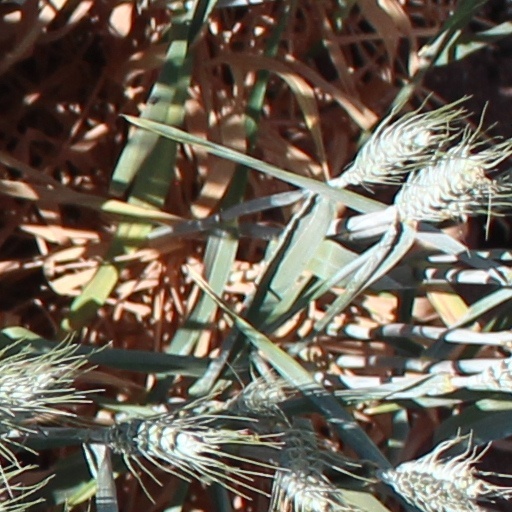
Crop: wheat